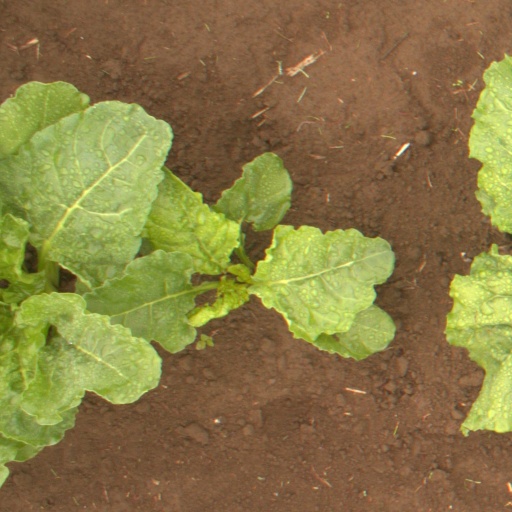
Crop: sugar beet